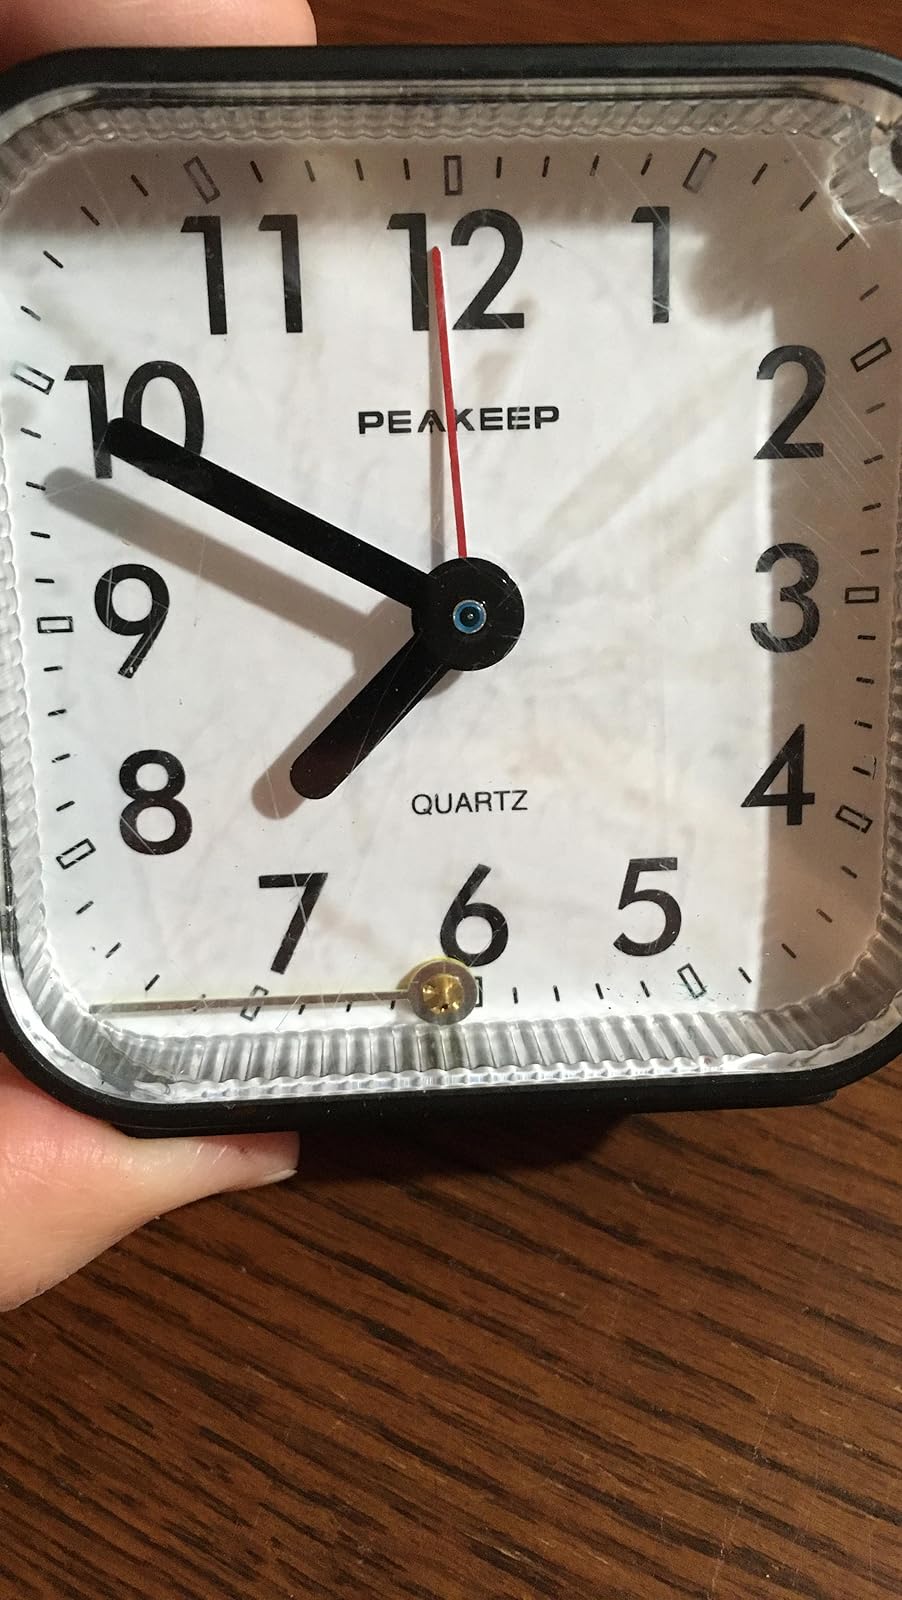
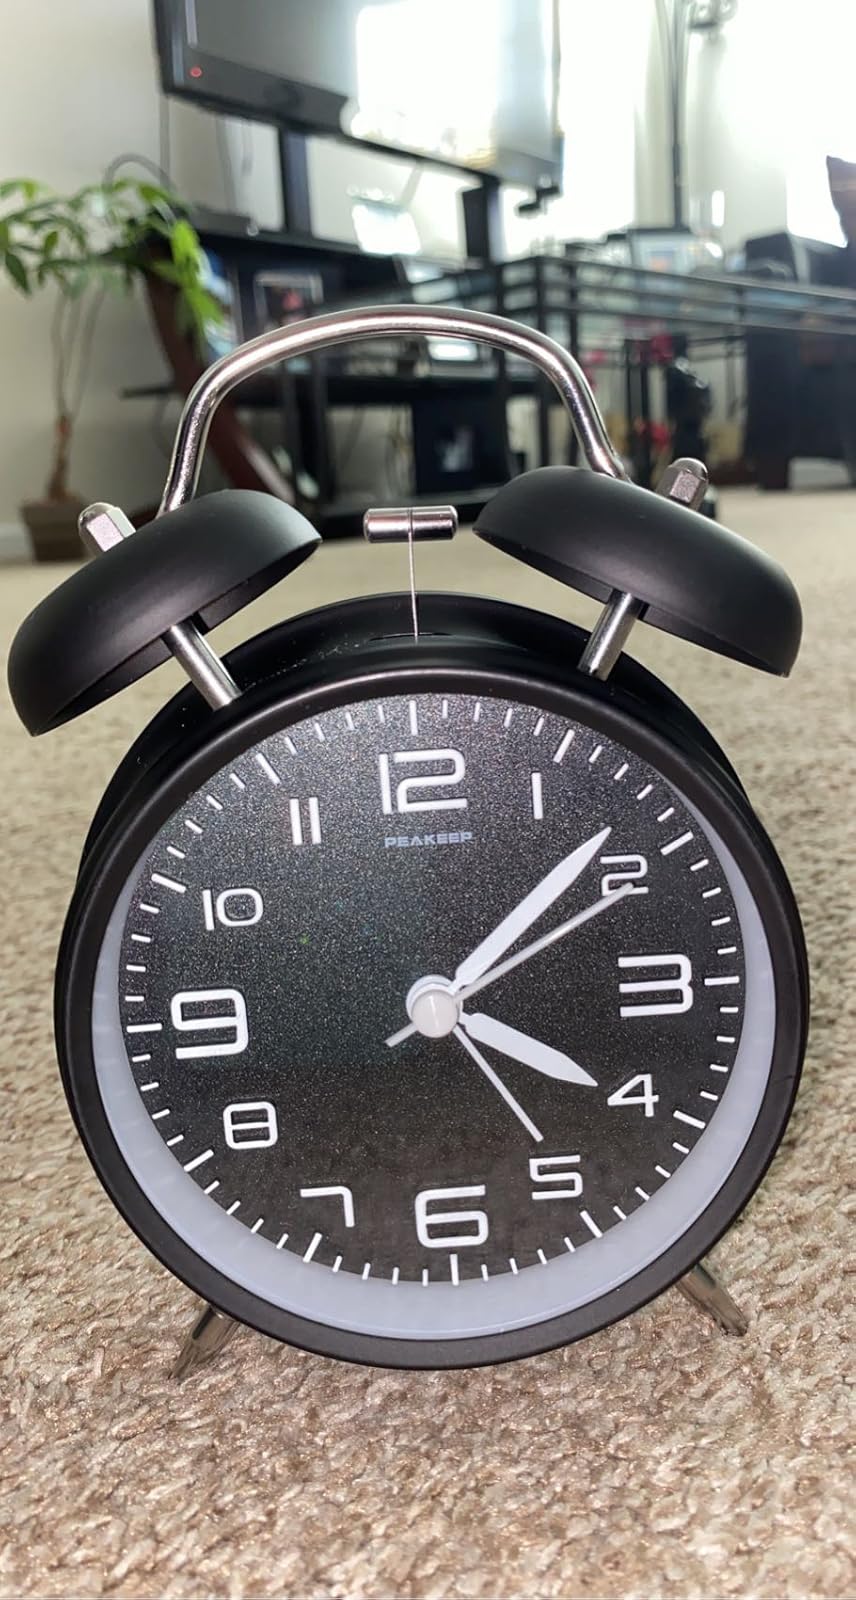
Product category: clock
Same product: no